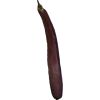
Label: Eggplant long 1